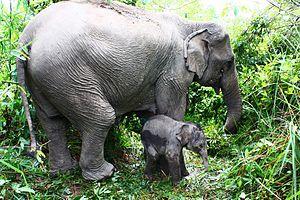
L'éléphant d'Asie est un mammifère de la famille des éléphantidés. Il fait partie des espèces actuelles d'éléphants.